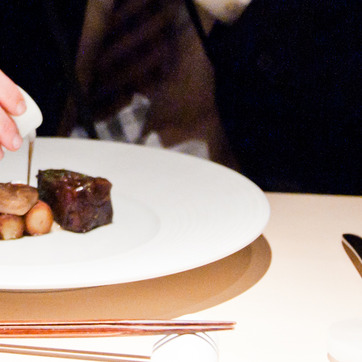
Material: ceramic